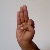
The image shows a hand gesture representing the letter 'F' in Indian Sign Language.